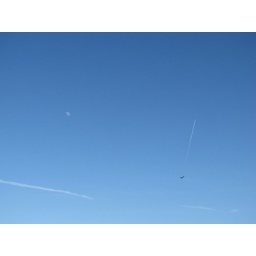
The moon, some clouds and a bird all wanted to be in my photo of some contrails.